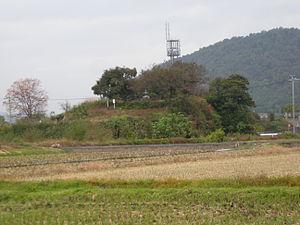
Soga no Kurayamada no Ishikawa no Maro est un membre du clan Soga et premier titulaire du poste d'udaijin. Il est fils de Soga no Kuramaro et petit-fils de Soga no Umako ; sa fille est mariée au prince Naka-no-Ōe. Après la chute de Soga no Iruka, il est le membre le plus important de la famille. Le Nihon shoki rapporte qu'il est accusé de trahison et s'étrangle au Yamada-dera en 649 ; sa femme et ses sept enfants se suicident aussi ; d'autres parents sont capturés et exécutés. La découverte de documents l'exonérant conduit à un pardon posthume et à l'envoi de son calomniateur dans la province de Tsukushi. Sa mort met un terme à l'ascension politique du clan Soga.